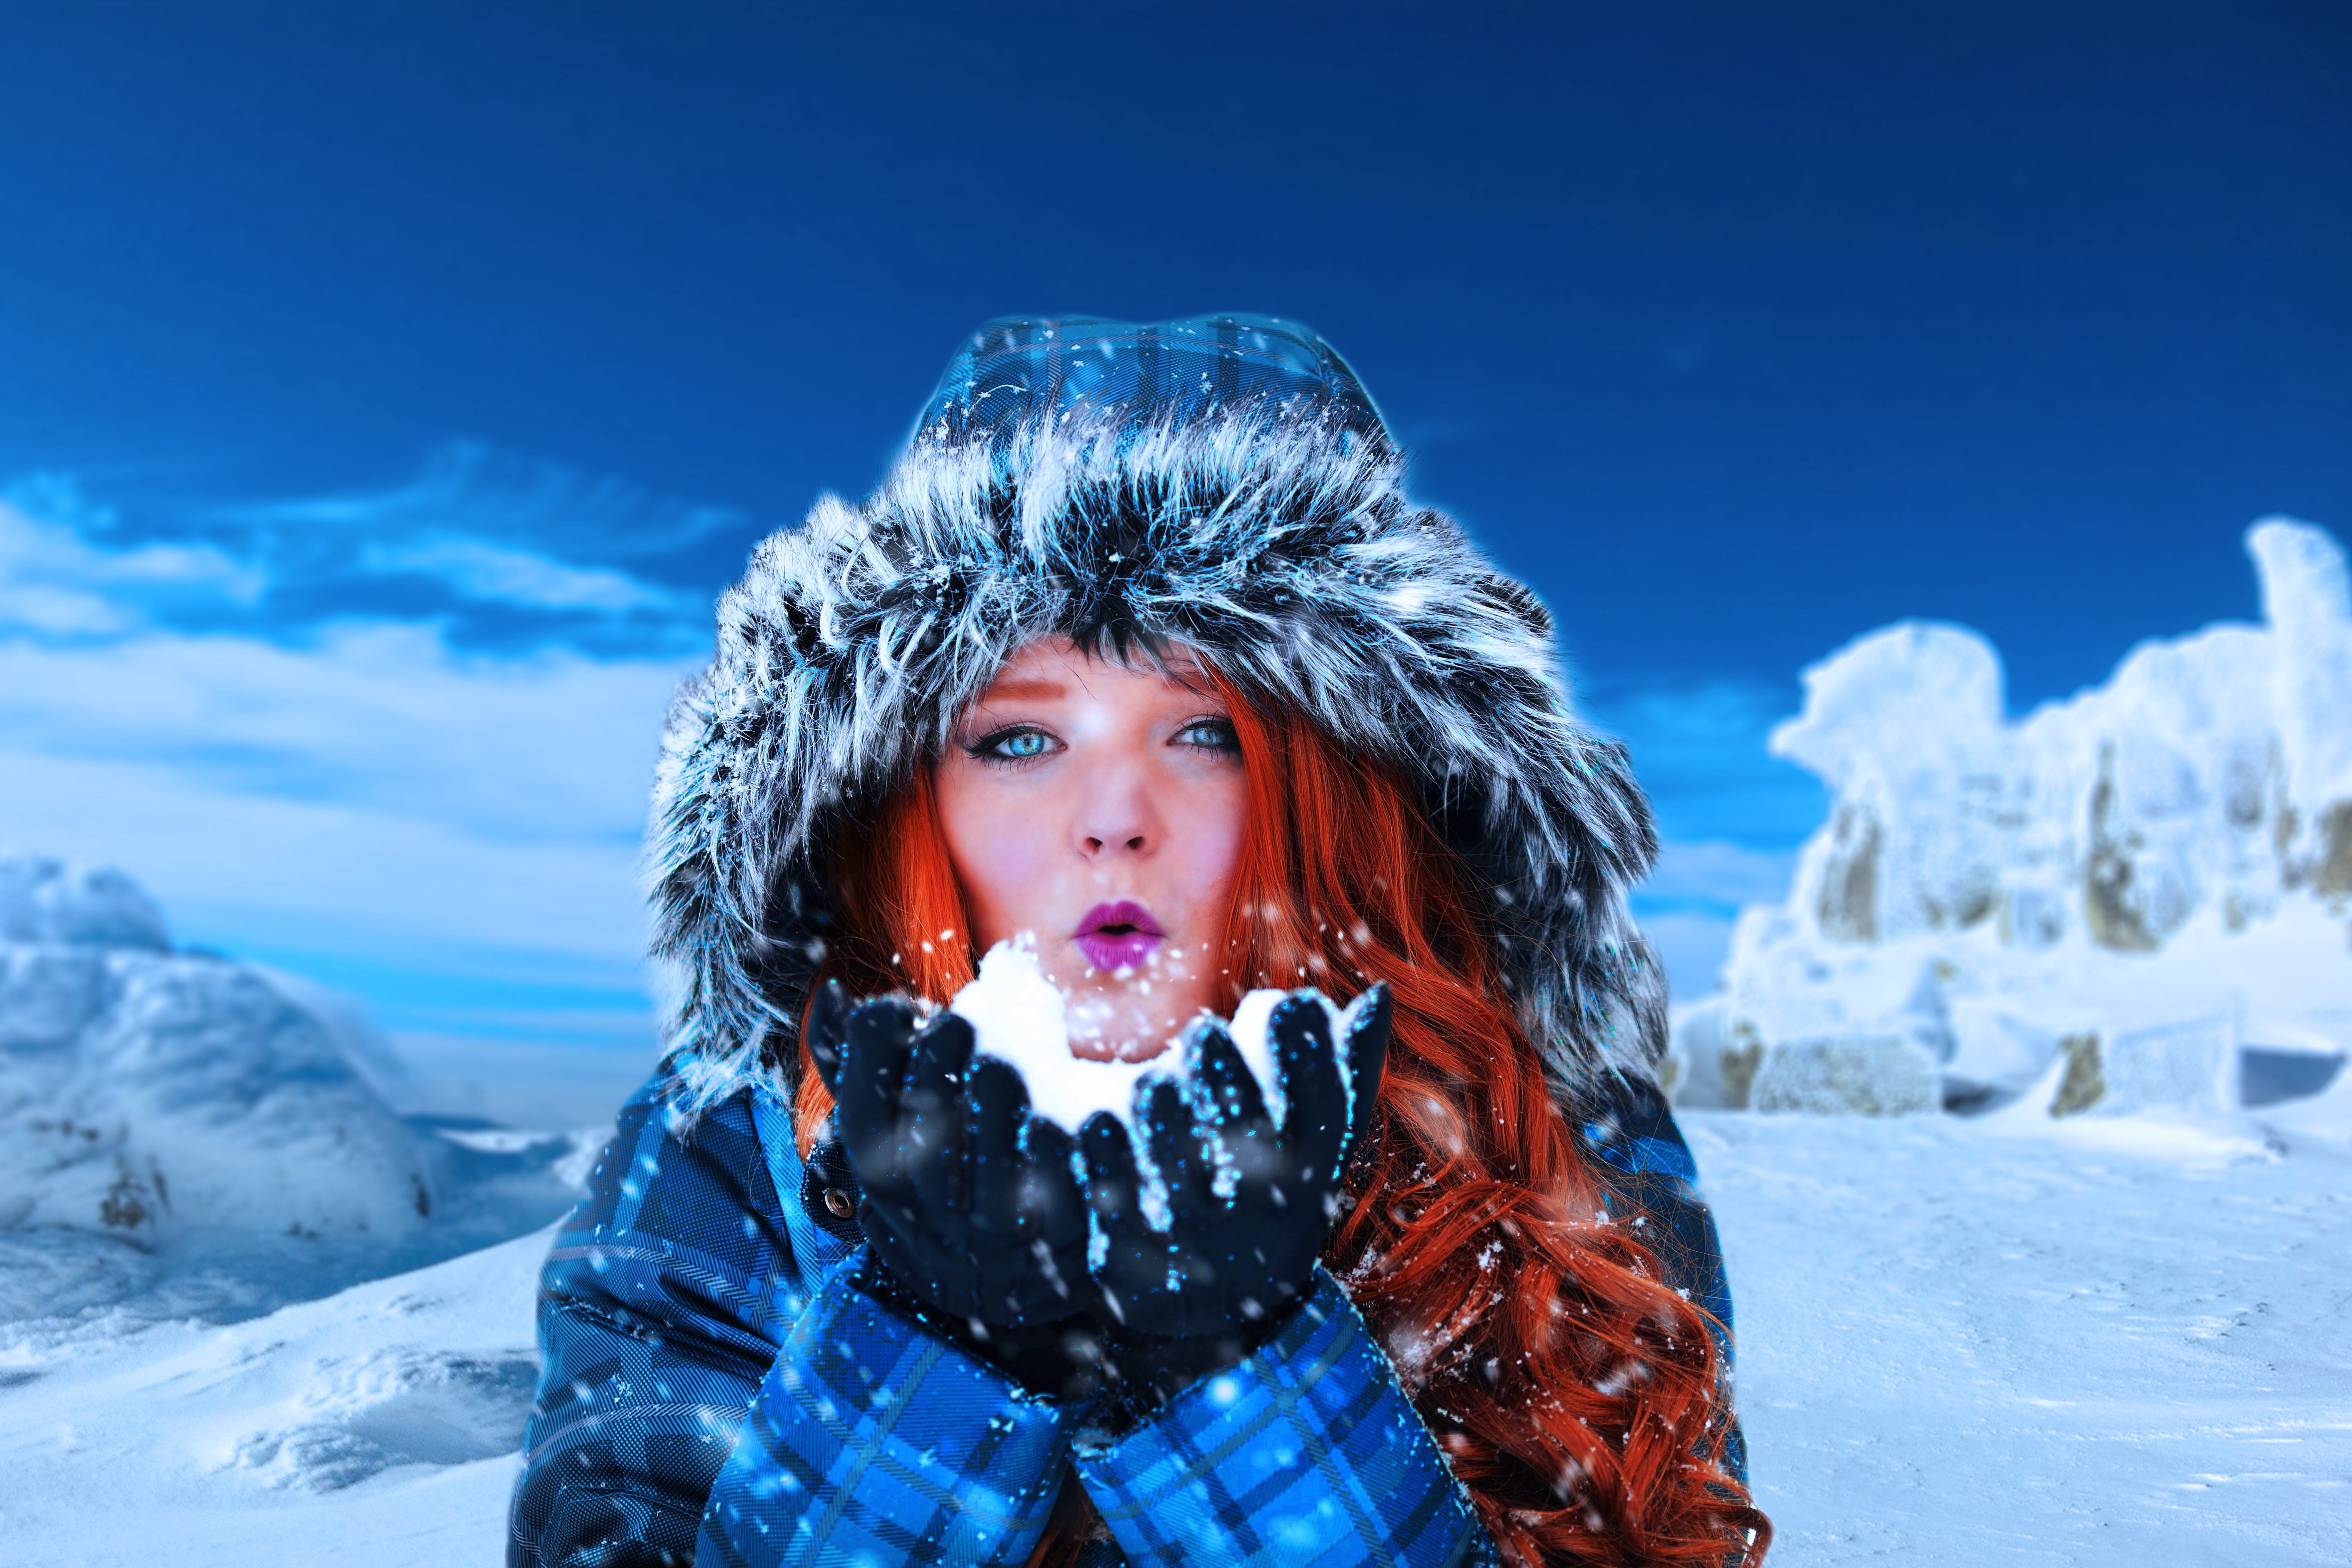
outdoor, person, snow, cold, winter, girl, woman, white, female, ice, model, young, weather, blue, season, hands, redhead, adult, freezing